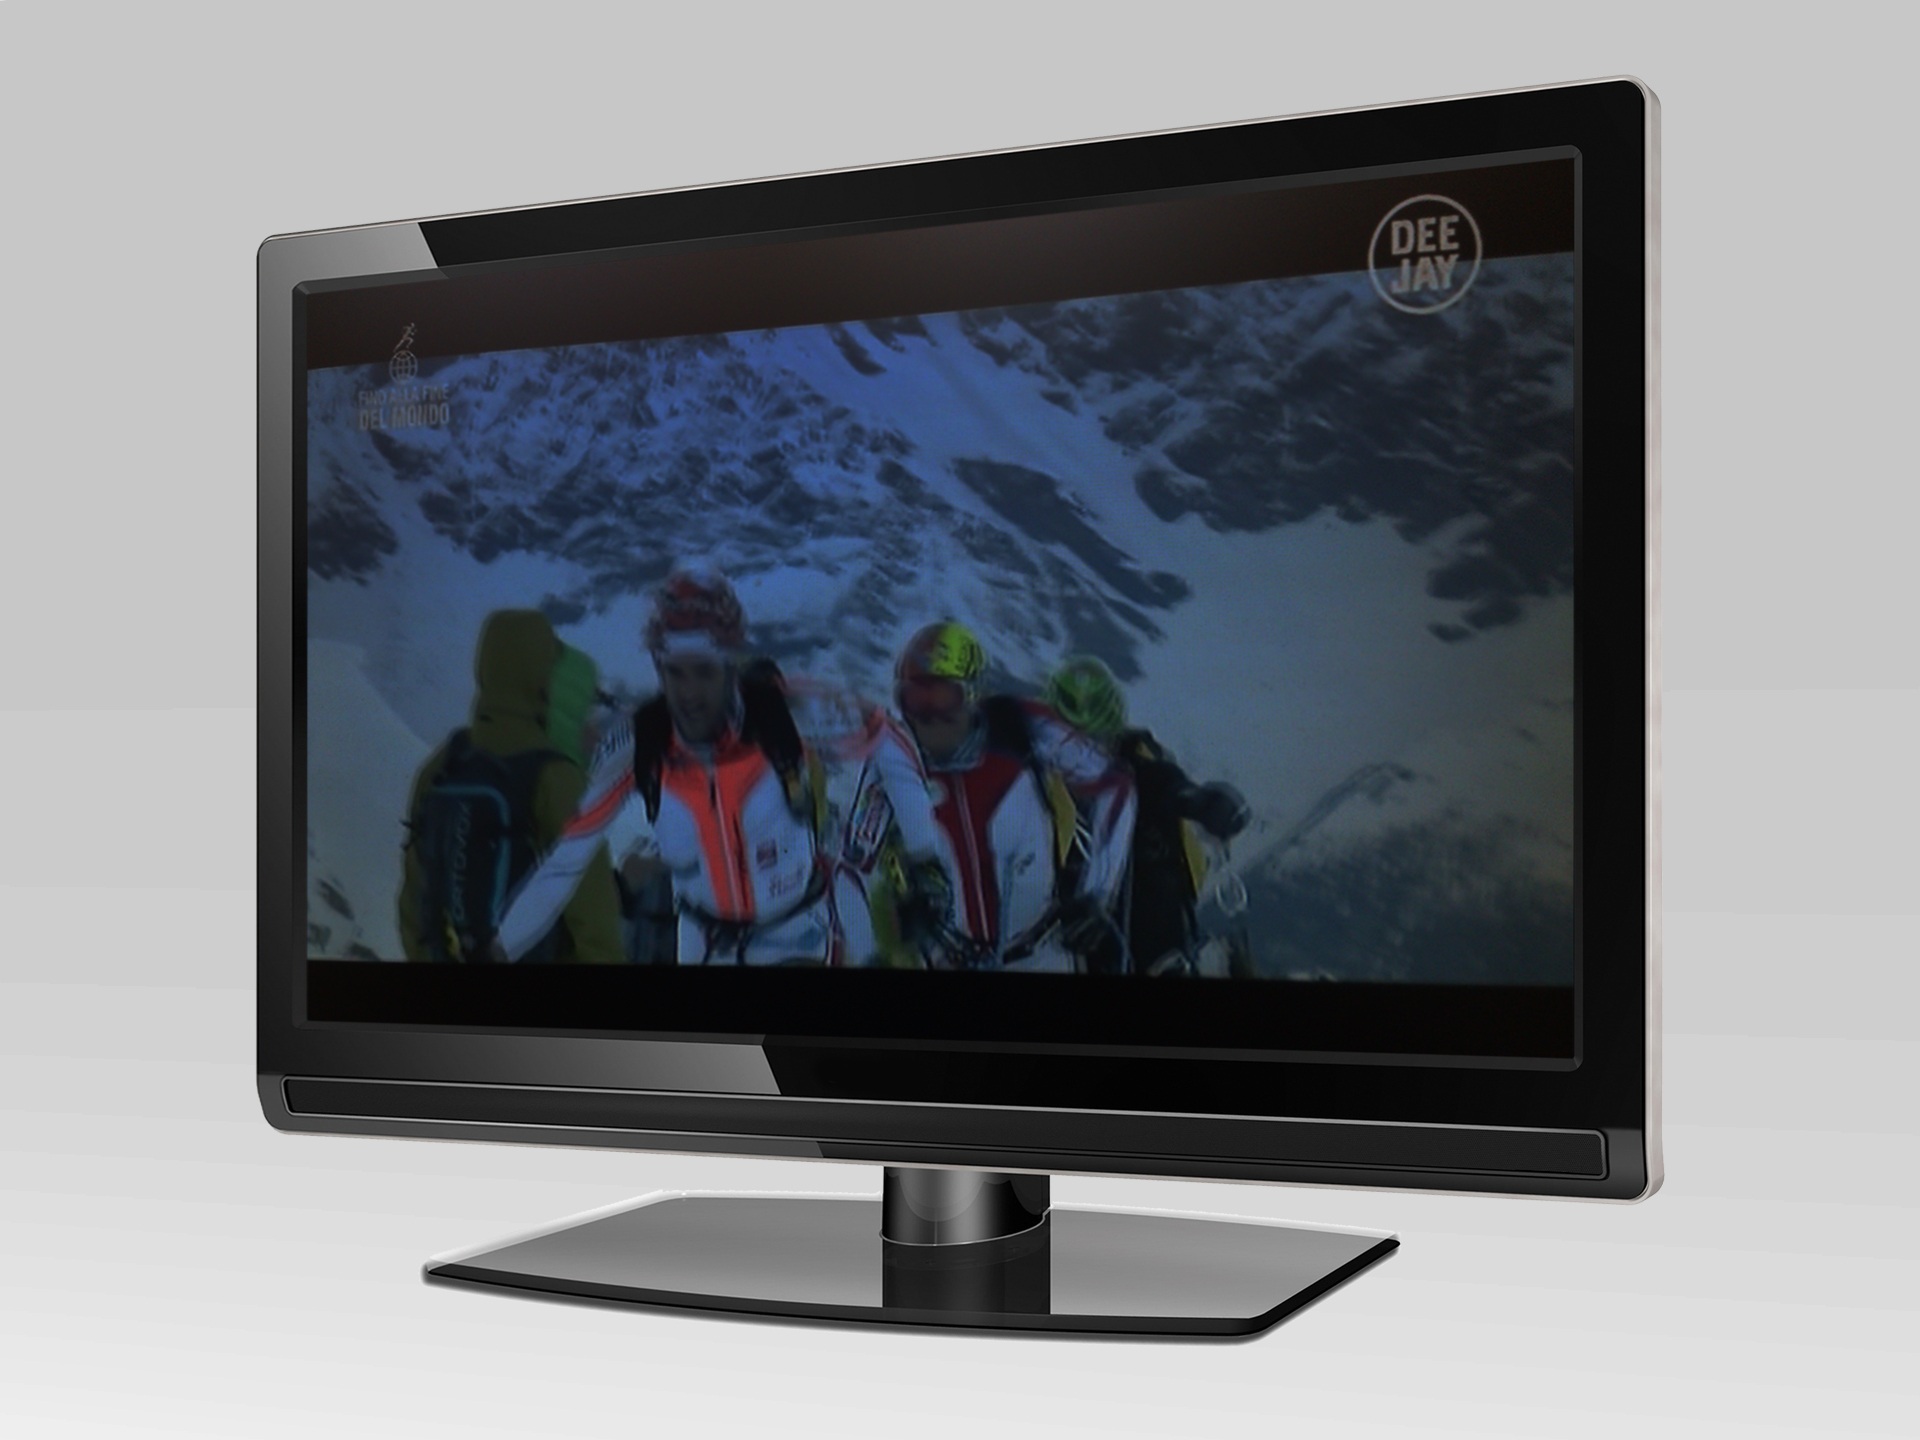
screen, technology, television, tv, monitor, multimedia, personal computer, computer monitor, lcd, computer hardware, display device, television set, led backlit lcd display, lcd tv, flat panel display